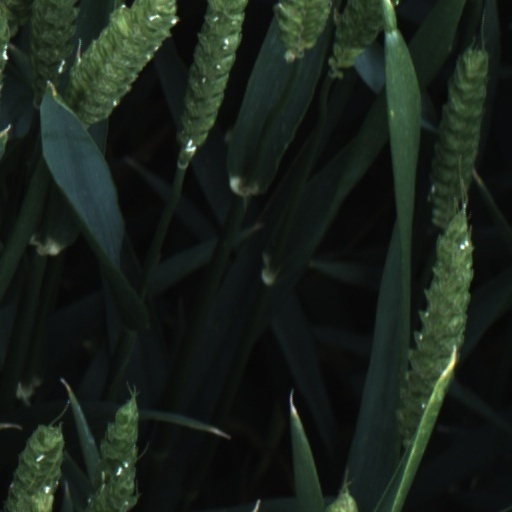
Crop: wheat